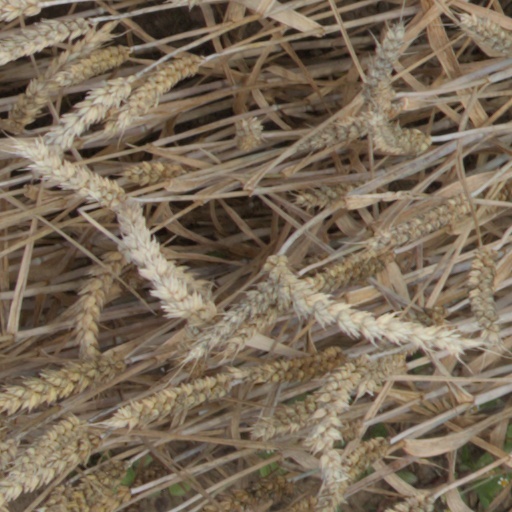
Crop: wheat